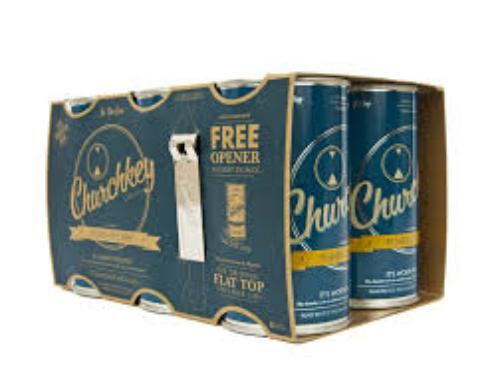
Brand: Churchkey Can
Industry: Clothes